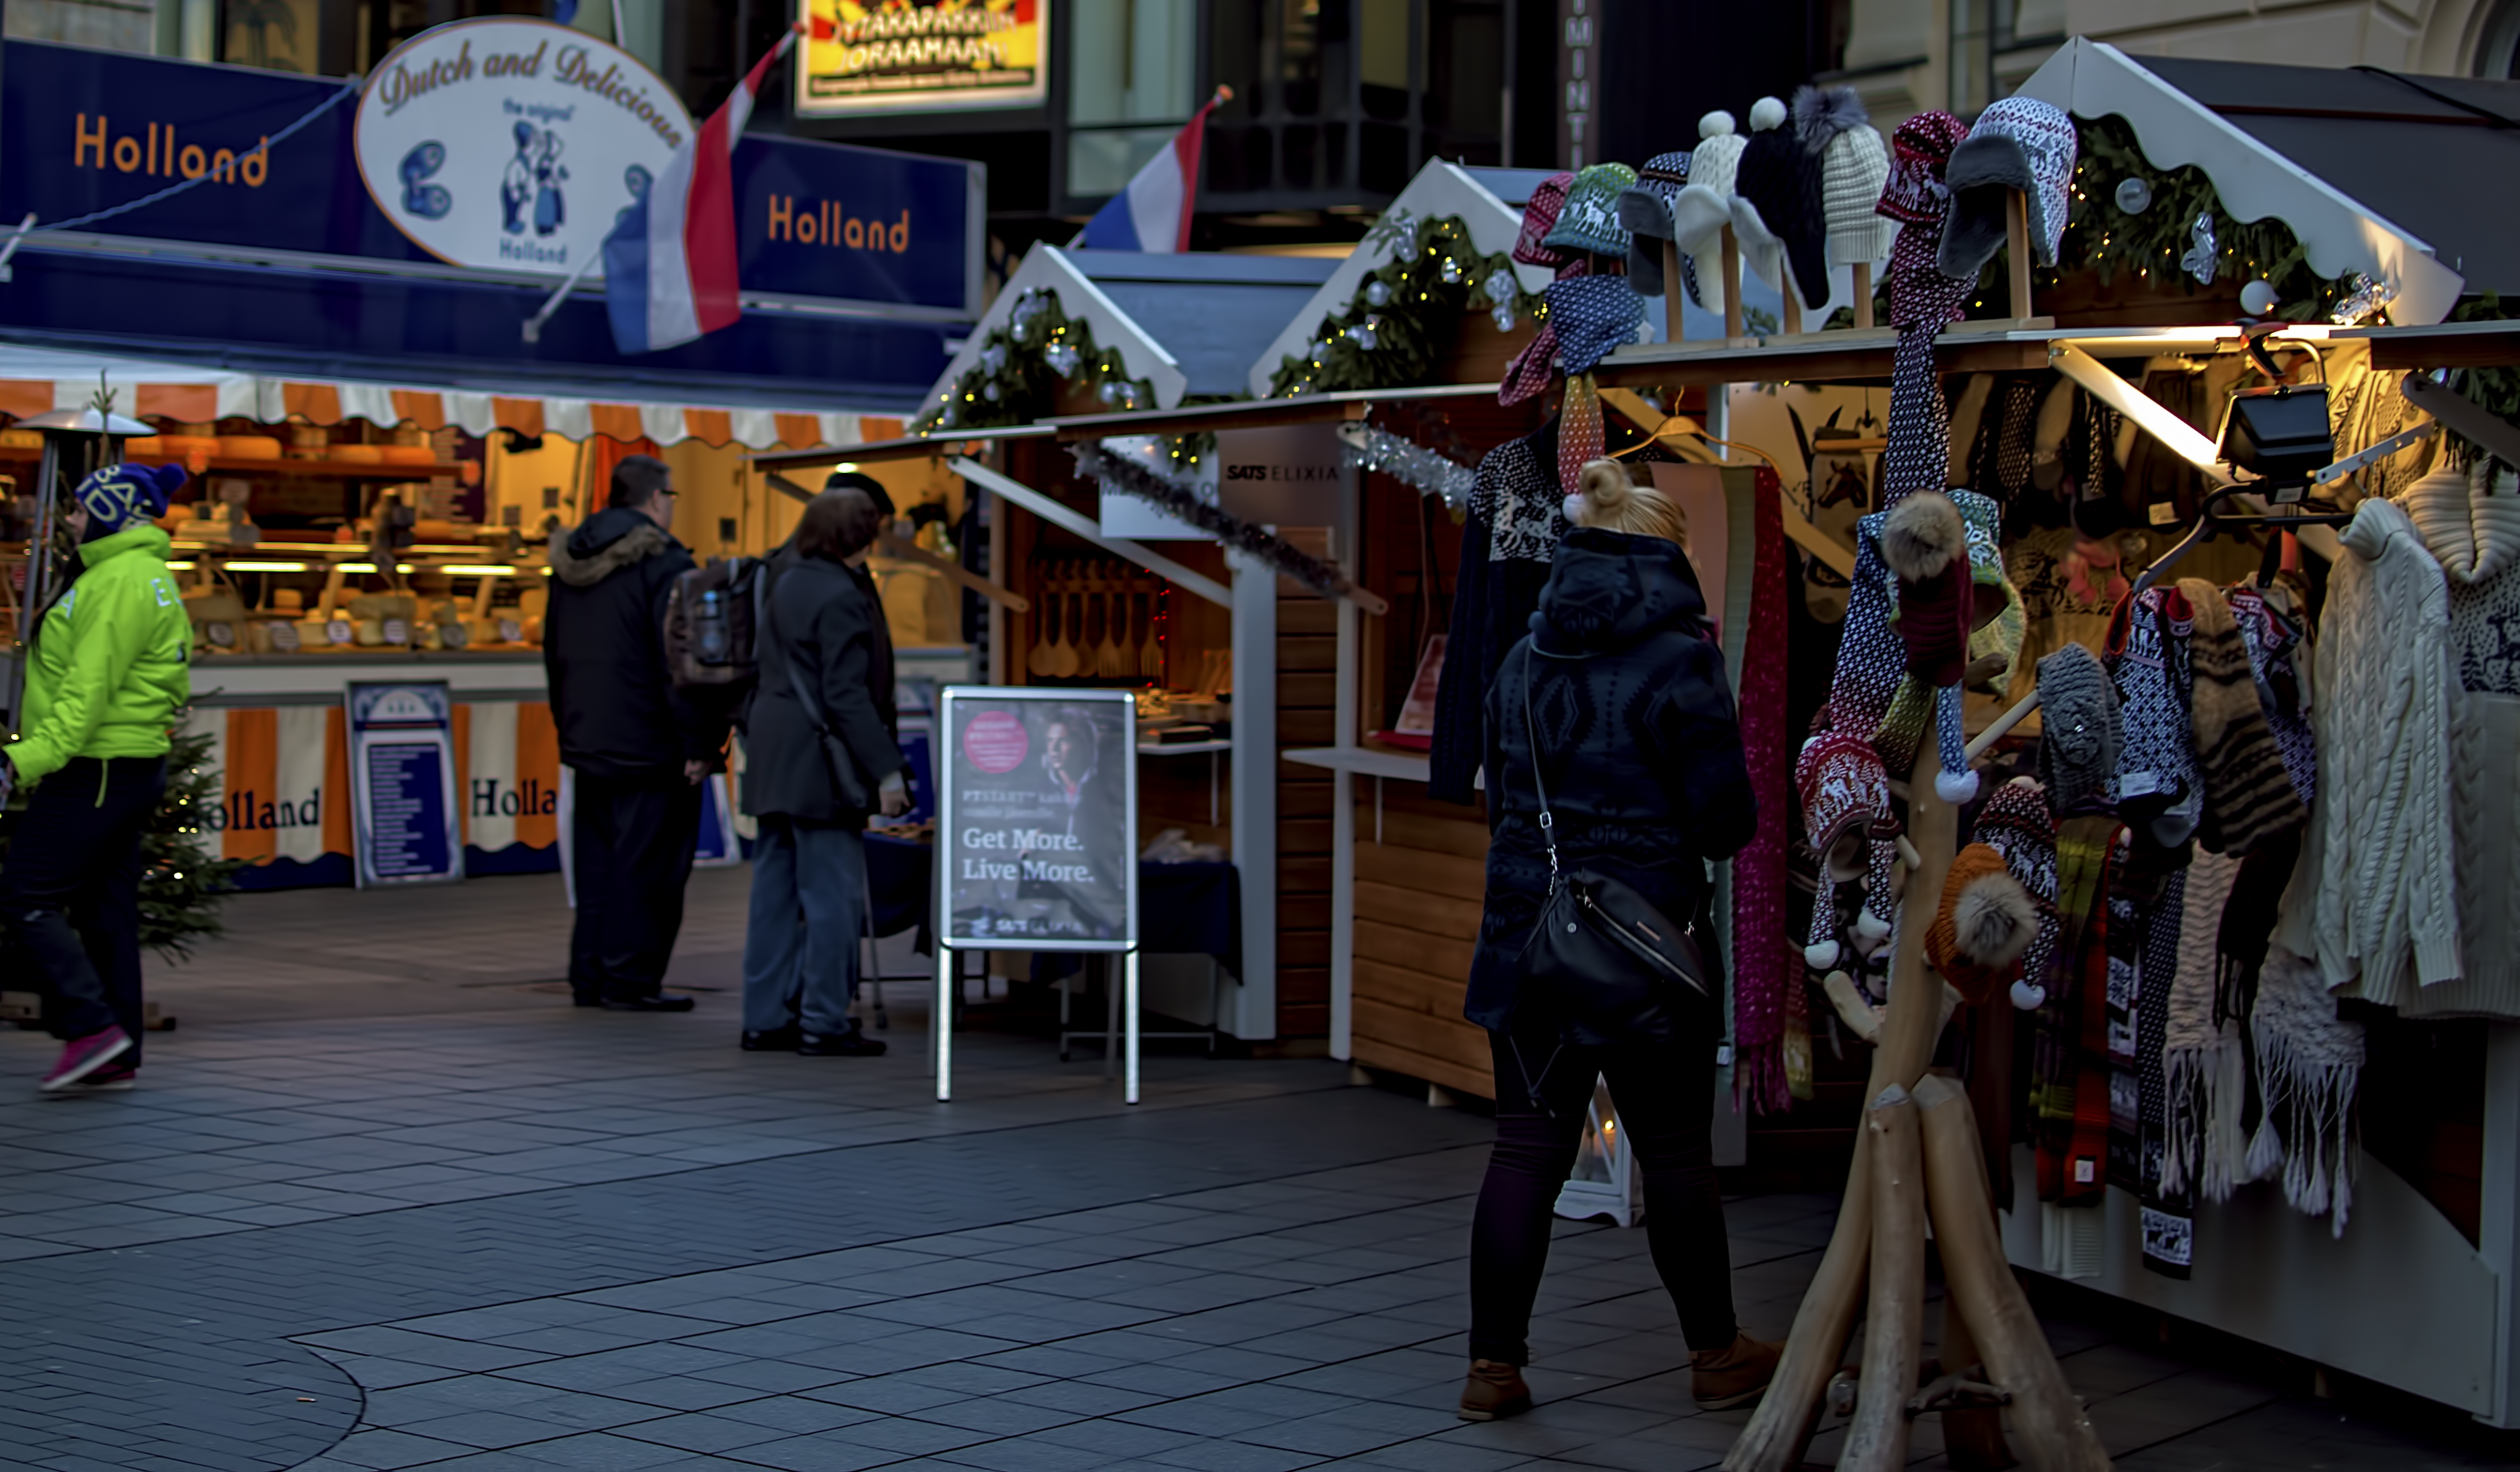
road, street, city, crowd, market, clothing, christmas, delicious, wool, cheese, 2014, holland, stall, infrastructure, dutch, finland, helsinki, knitted, socks, hats, gloves, markkinat, tuomaan, sweaters